Keimin Bunka Shidōsho

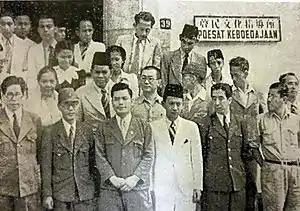
"Keimin Bunka Shidōsho" members after their 1st meeting

On 1 April 1943, the Japanese administration established the "Keimin Bunka Shidōsho" in Djakarta. Through this cultural institution, Japan tried to spread awareness of the unity of Greater East Asia among the Indonesian people in order to support them in the war. Soon after "Keimin Bunka Shidōsho" was founded, many artists were attracted to work in it, with the aim of broadening the skills of Indonesian artists.